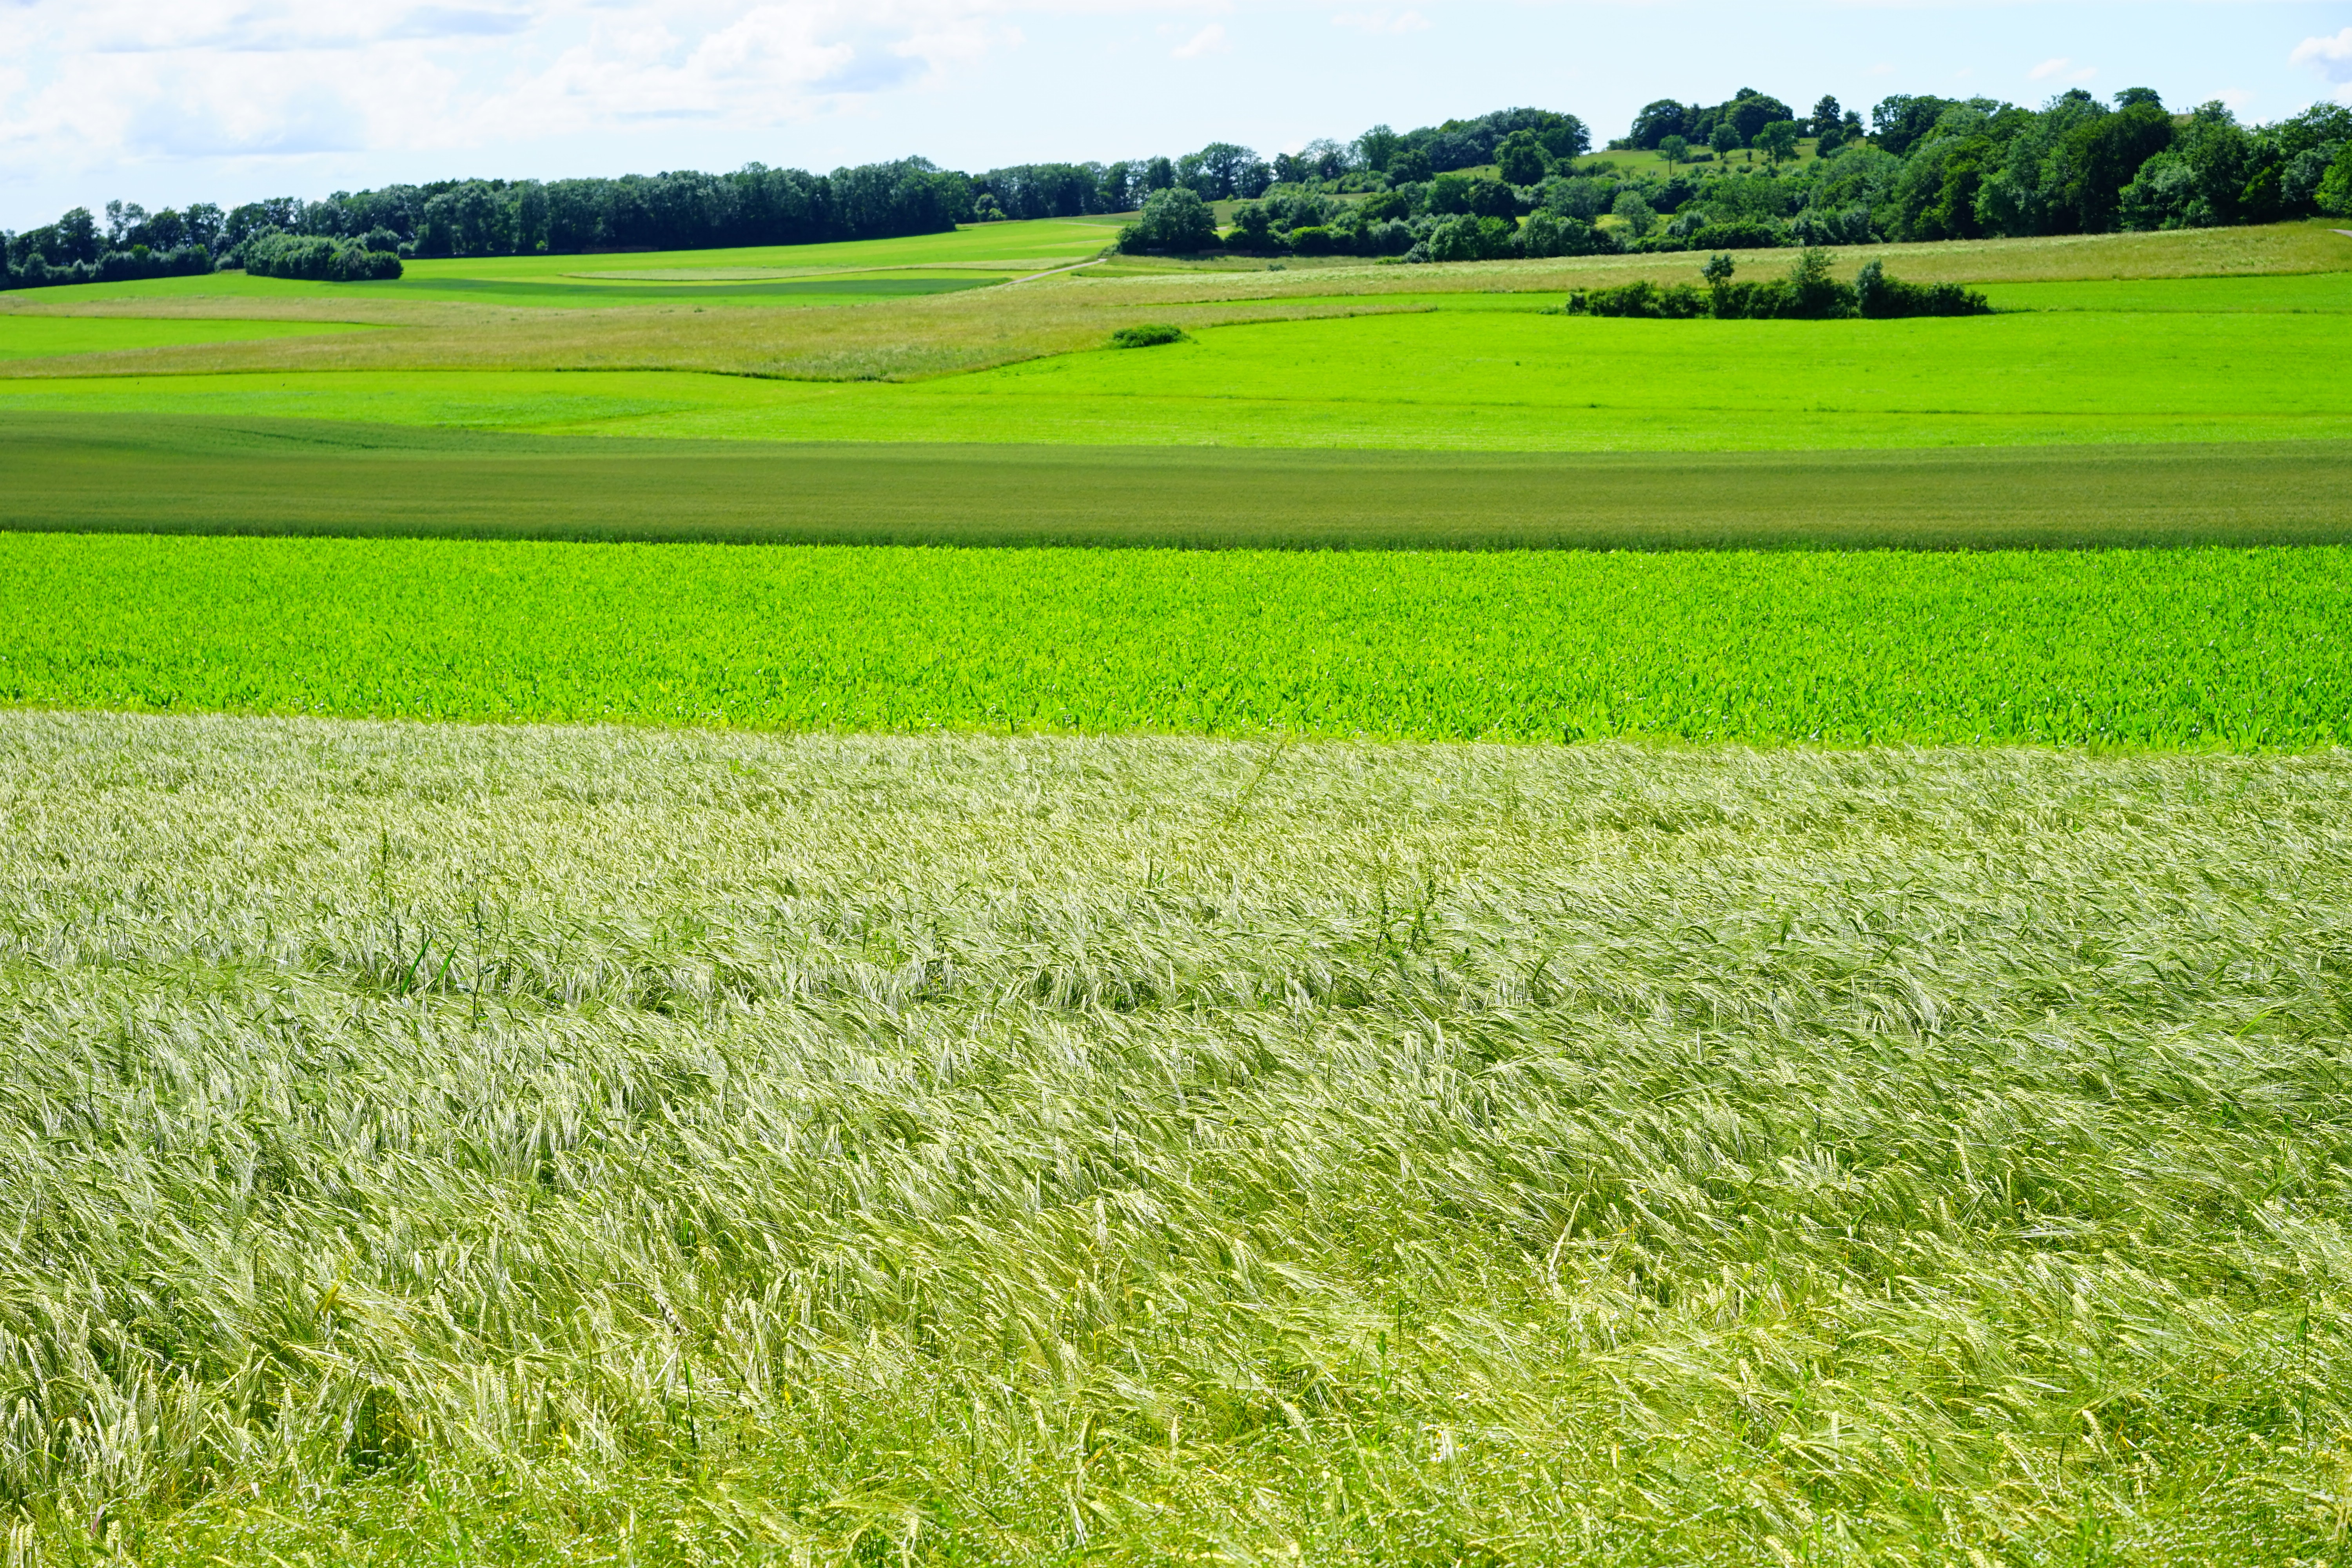
landscape, nature, grass, plant, field, lawn, meadow, prairie, green, crop, pasture, soil, agriculture, plain, fields, grassland, cereals, habitat, idyll, ecosystem, management, hilly, rural area, field crops, nature reserve, pasture land, paddy field, swabian alb, breitenstein, national geotope, easy coupiert, hilly terrain, terrain gradually, natural environment, geographical feature, grass family